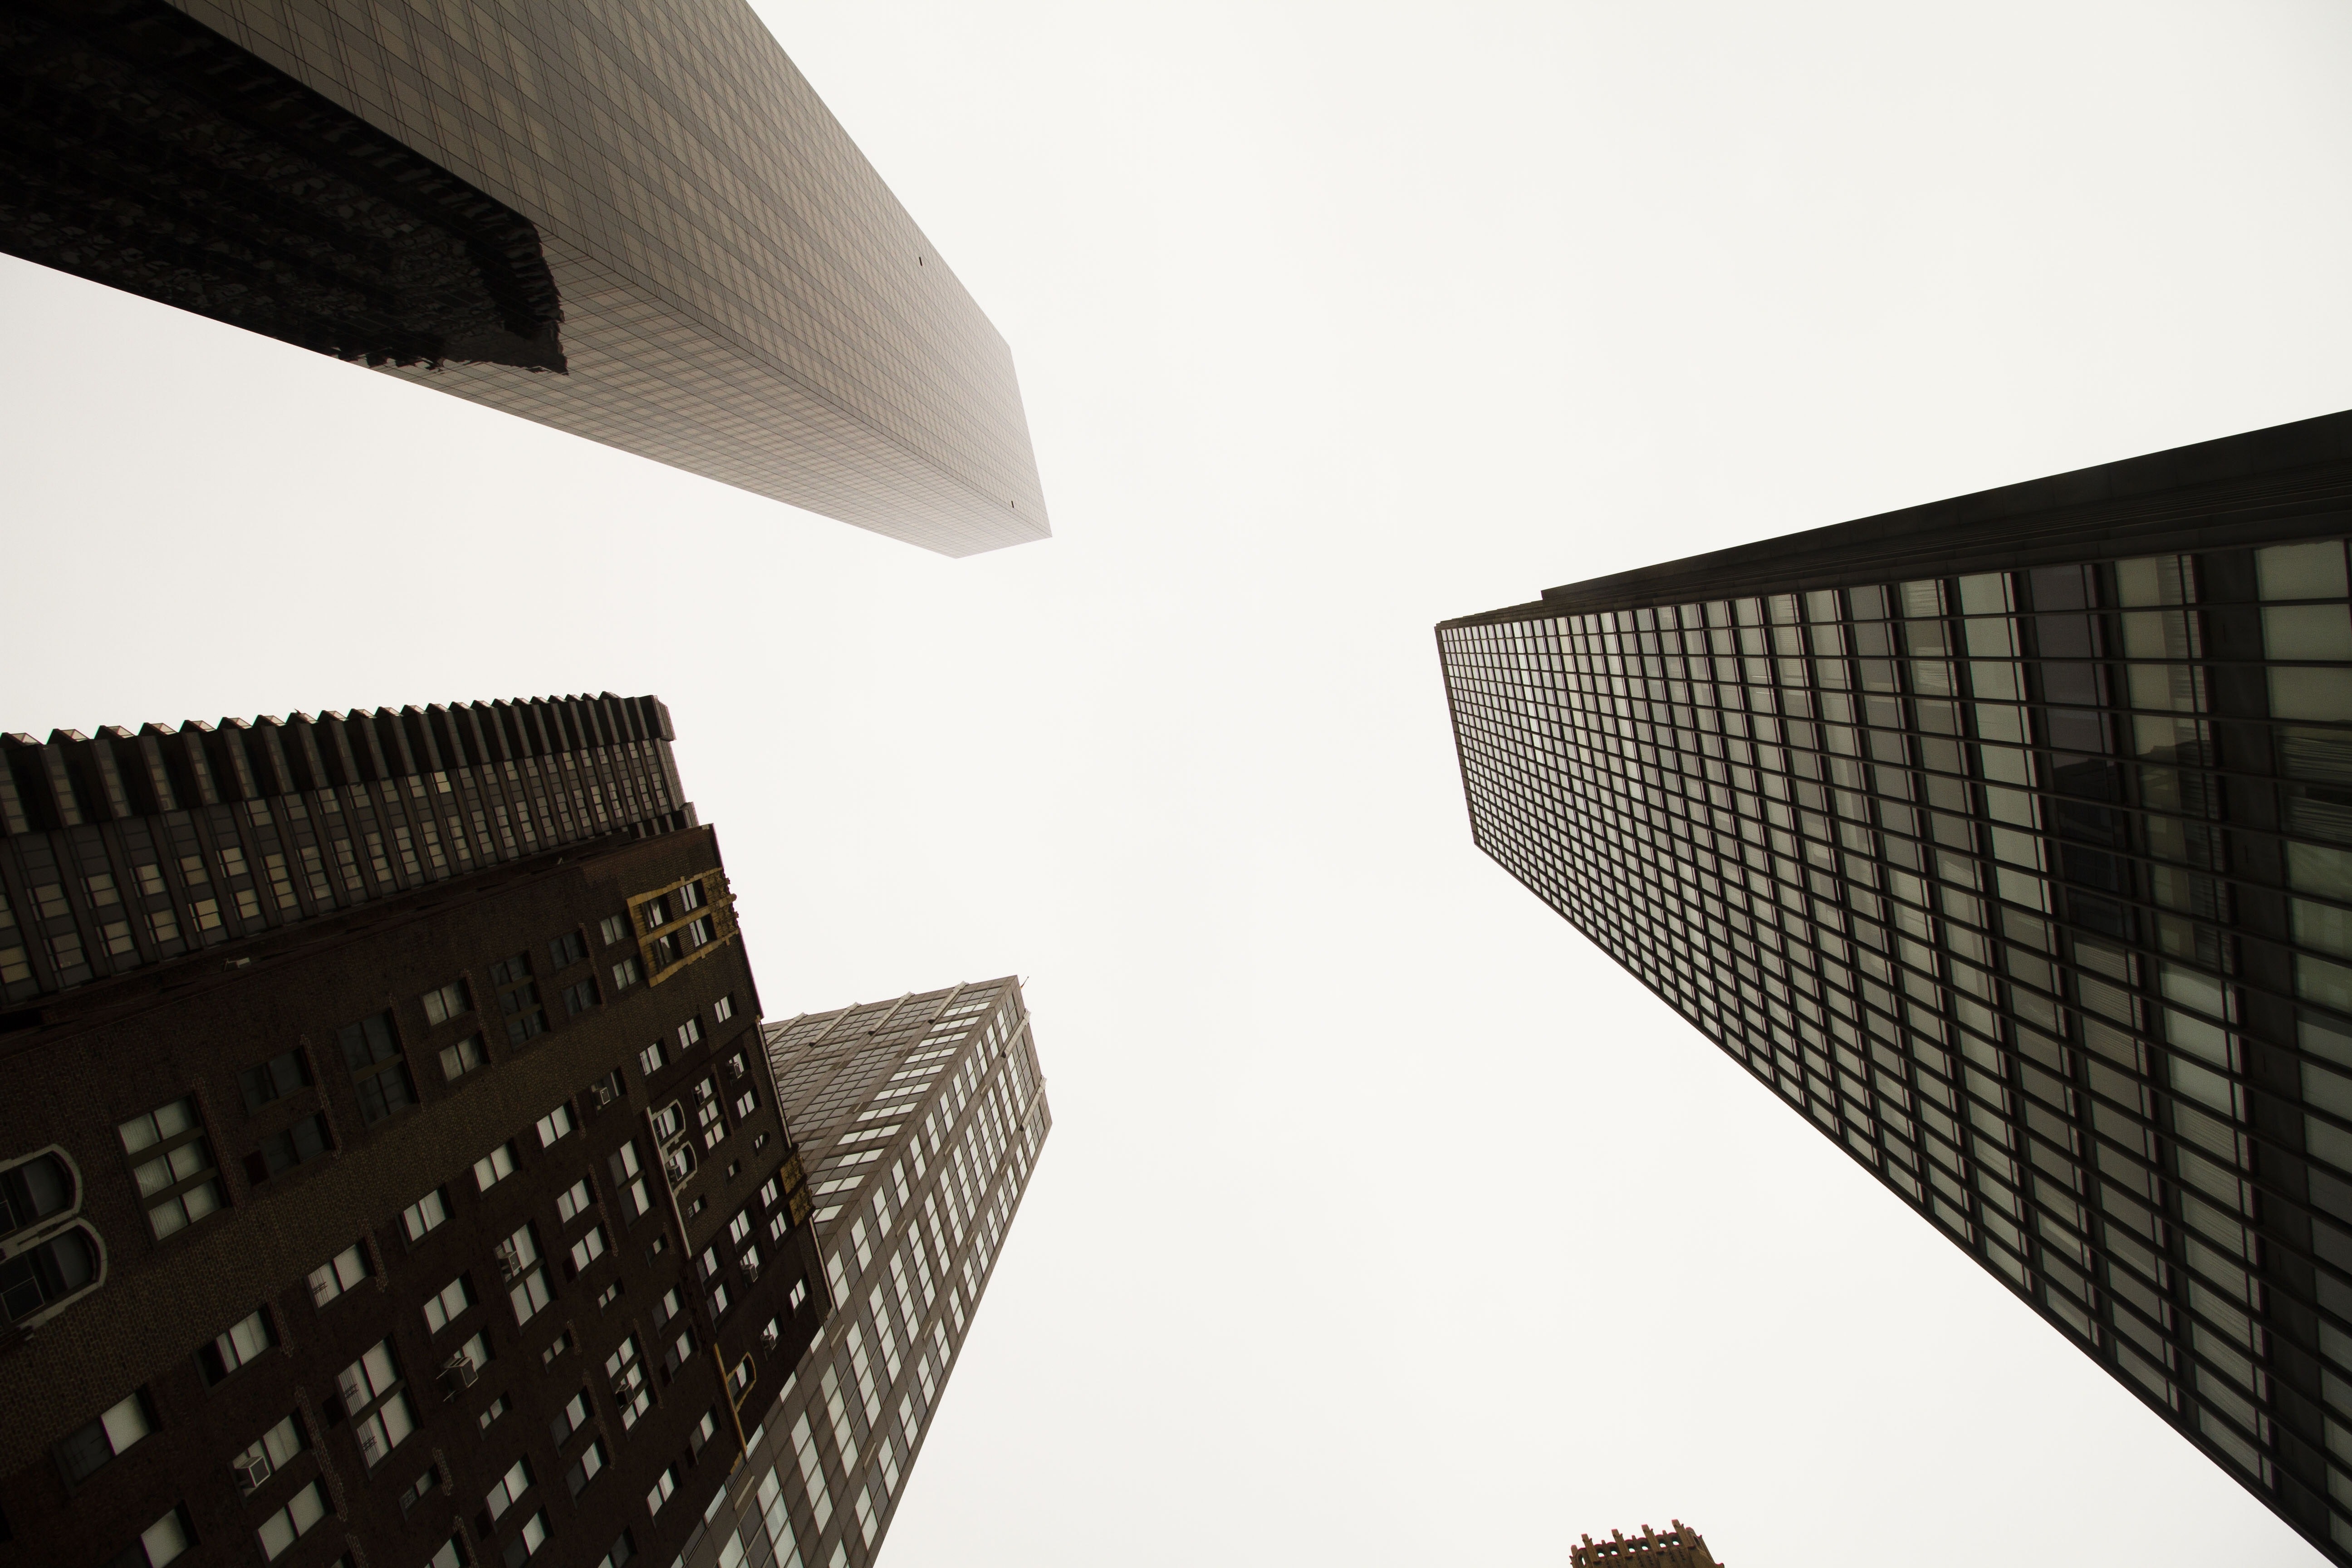
architecture, skyscraper, metropolitan area, urban area, daytime, sky, tower block, line, building, black and white, metropolis, city, monochrome, monochrome photography, design, cloud, Material property, commercial building, photography, corporate headquarters, downtown, tower, facade, symmetry, Tints and shades, urban design, metal, style